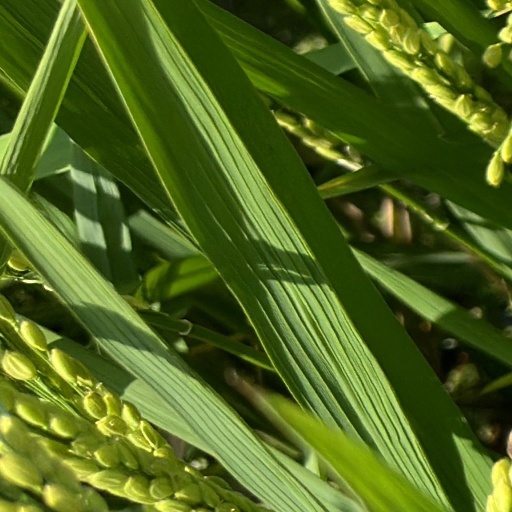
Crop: rice